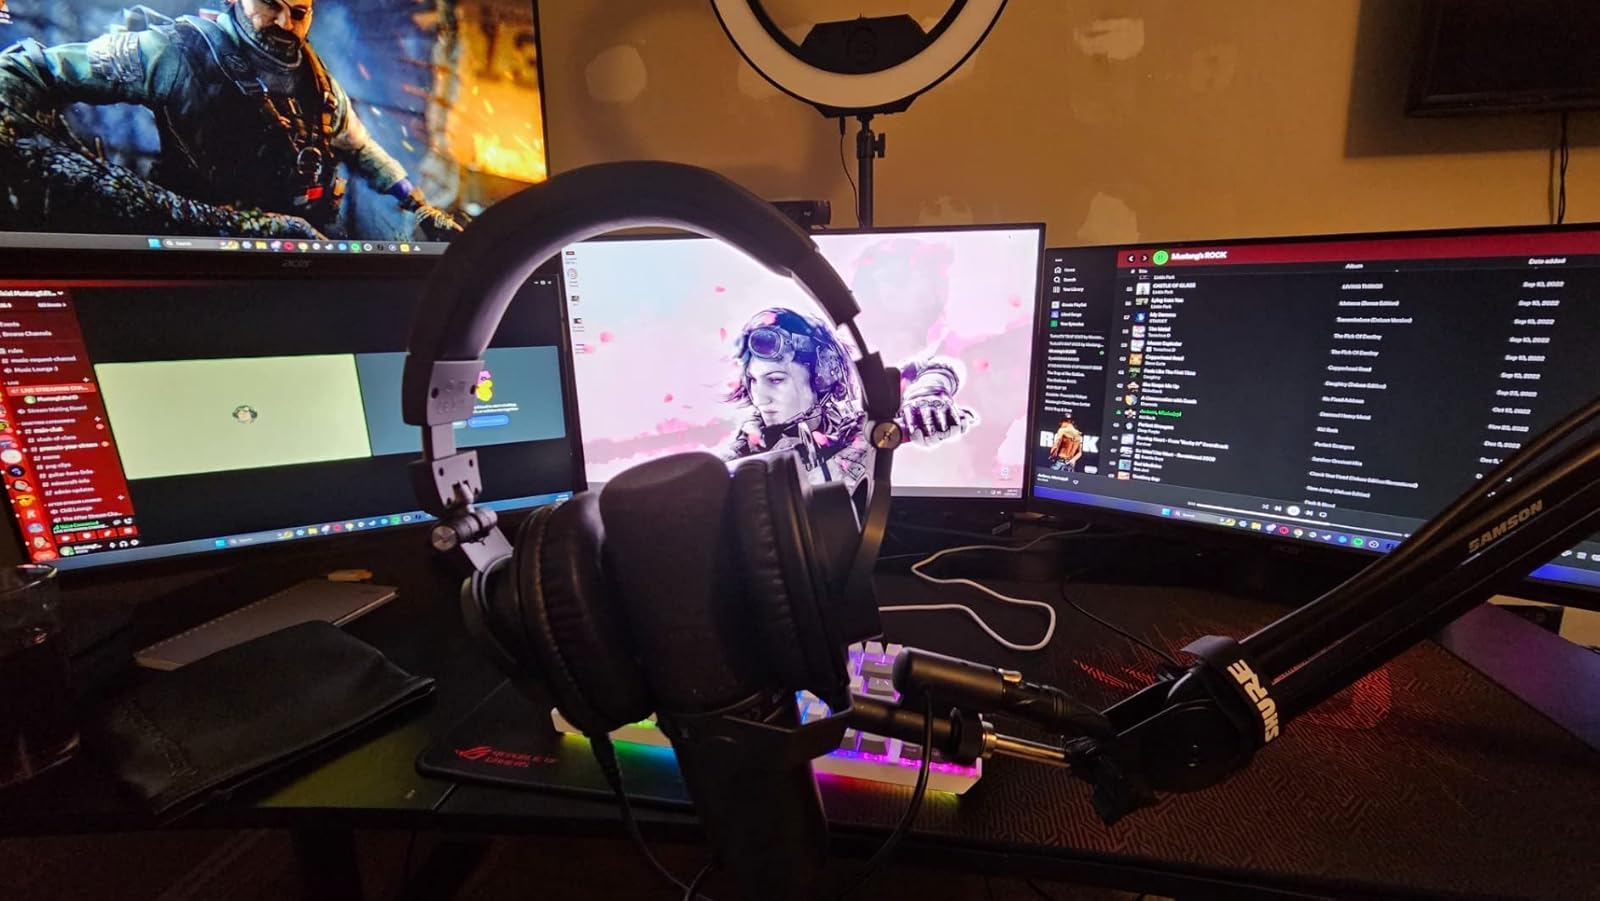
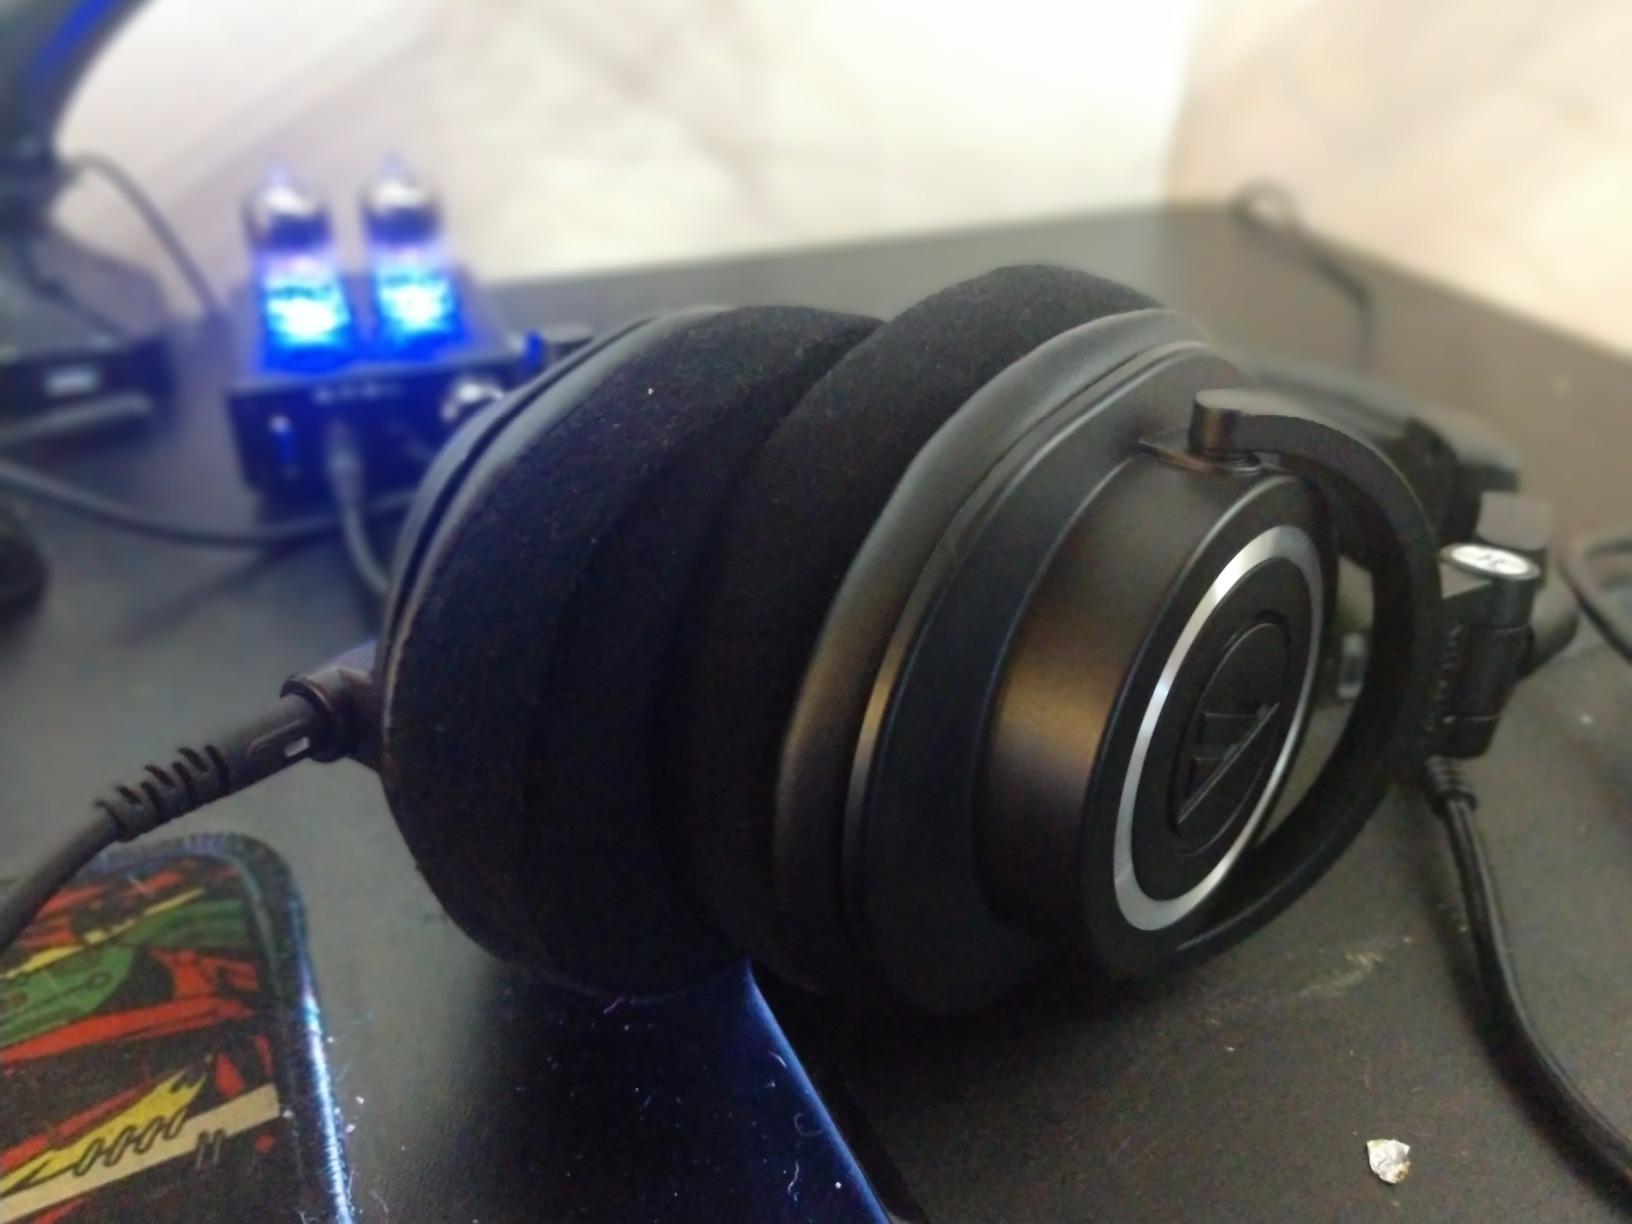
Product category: headphones
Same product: yes